Richard Ramirez

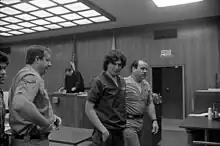
Ramirez being escorted from court by sheriffs

Jury selection for Ramirez's trial began on July 22, 1988. At his first court appearance, he raised a hand with a pentagram drawn on it and yelled, "Hail Satan!" On August 3, 1988, the "Los Angeles Times" reported that some jail employees overheard Ramirez planning to shoot the prosecutor with a gun, which he intended to have smuggled into the courtroom. Consequently, a metal detector was installed outside and intensive searches were conducted on people entering.